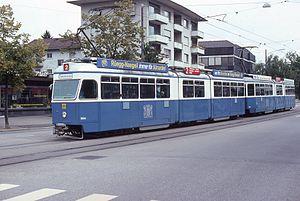
Photo. Trams aux Fils. Prise en 1976 Tram 1664 Autres photos www.flickr.com/photos/trams-lisbonne/sets/72157623300249261/ www.flickr.com/photos/fototak/sets/72157627445794622/